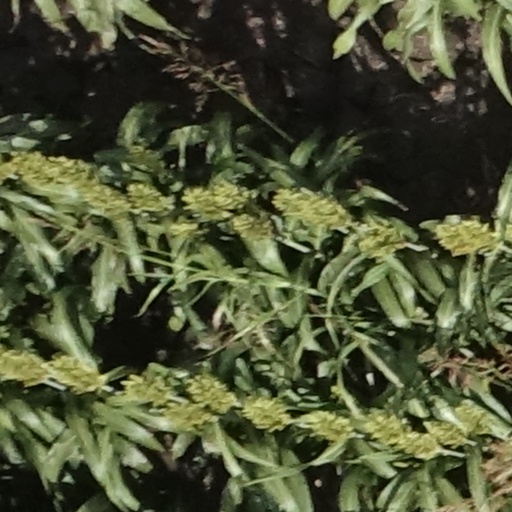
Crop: sorghum